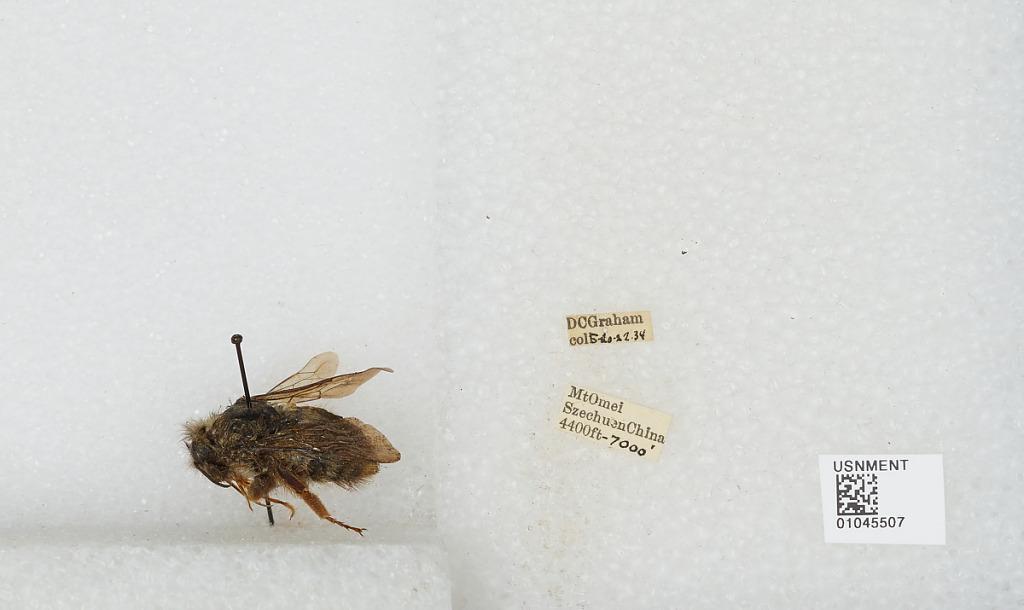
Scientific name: Bombus sp.
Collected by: D. Graham
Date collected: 1934-8-20
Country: China
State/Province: Sichuan
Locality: Mount Emei